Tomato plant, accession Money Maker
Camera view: horizontal (90 deg, fisheye); turntable rotation: 0 degrees
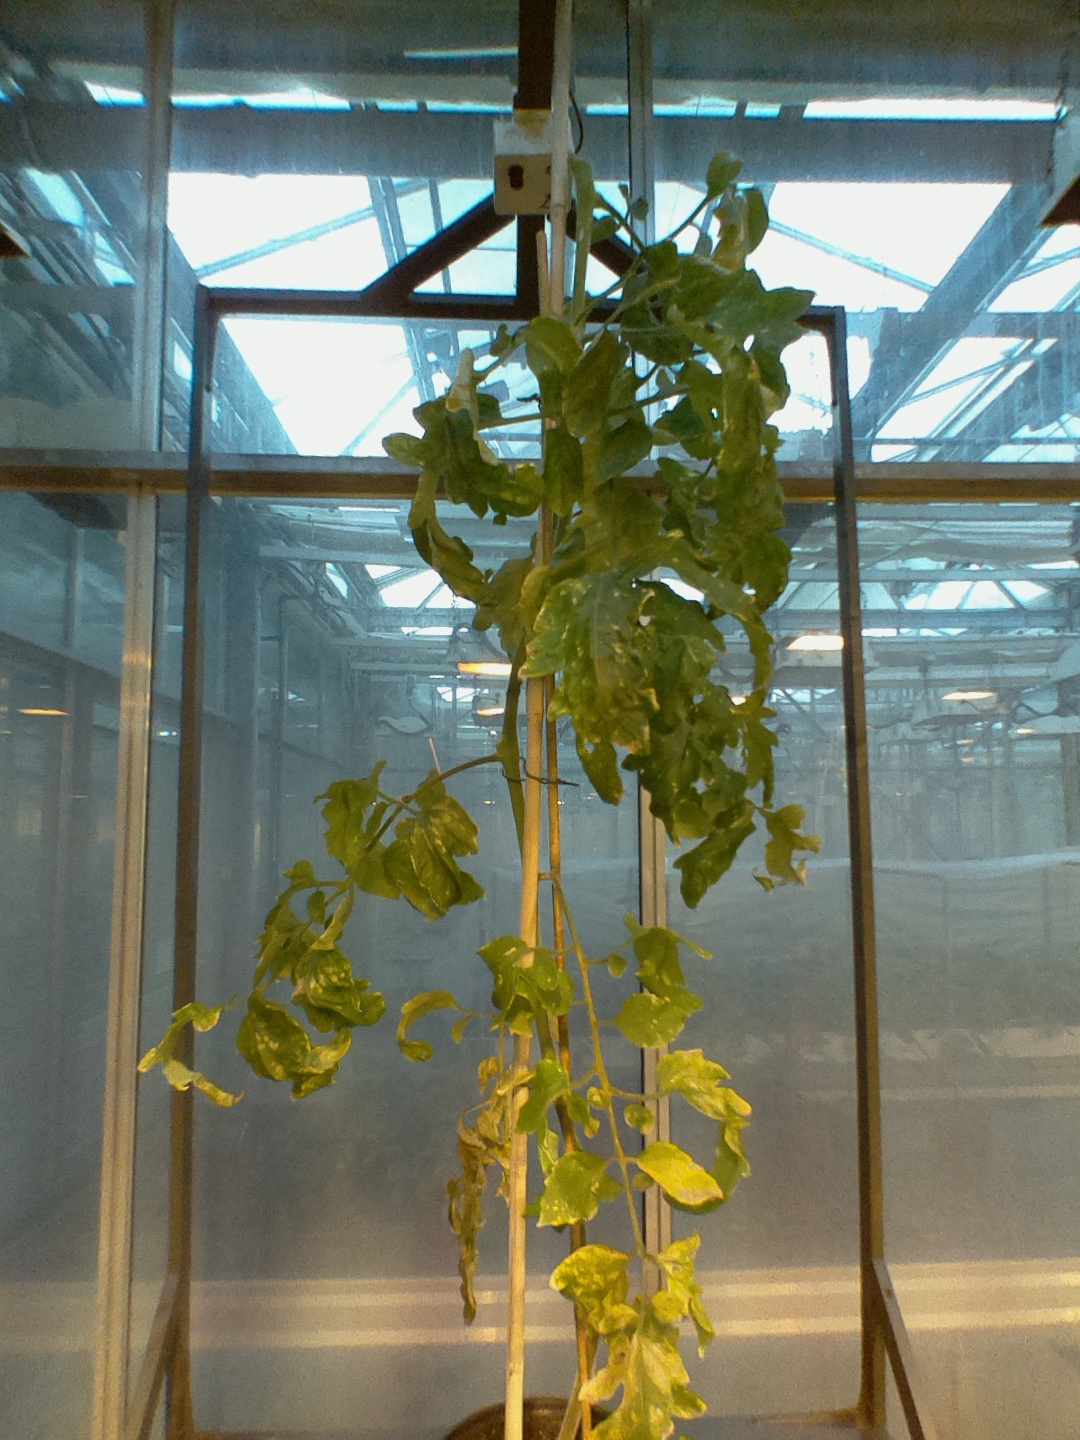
BBCH growth stage 79: 90% -100% of final fruit size